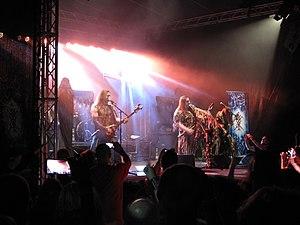
Nokturnal Mortum est un groupe de black metal ukrainien, originaire de Kharkiv. le groupe est formé à la fin de 1991 sous le nom de Suppuration. En 1995, le groupe publie son premier album studio intitulé Twilightfall. Il est suivi, un an plus tard en 1996, d'un deuxième album, Lunar Poetry et d'un troisième, Goat Horns, en 1997.